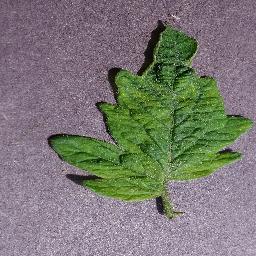
Label: Tomato___Tomato_mosaic_virus